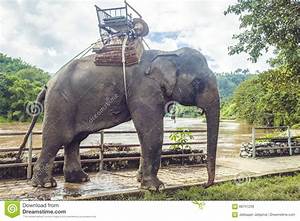
Label: elephant